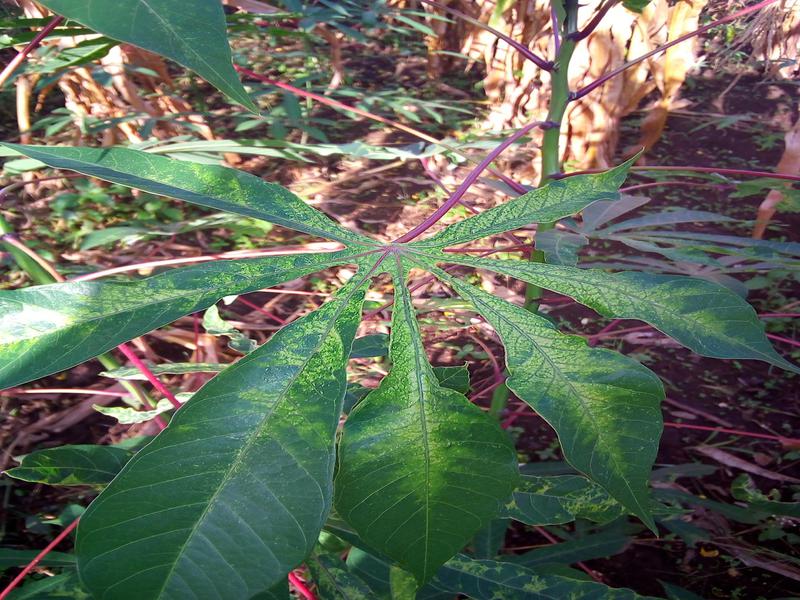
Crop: cassava
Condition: mosaic_disease